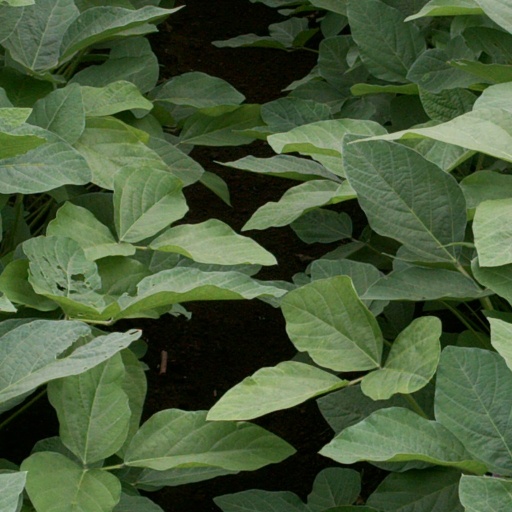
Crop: soybean